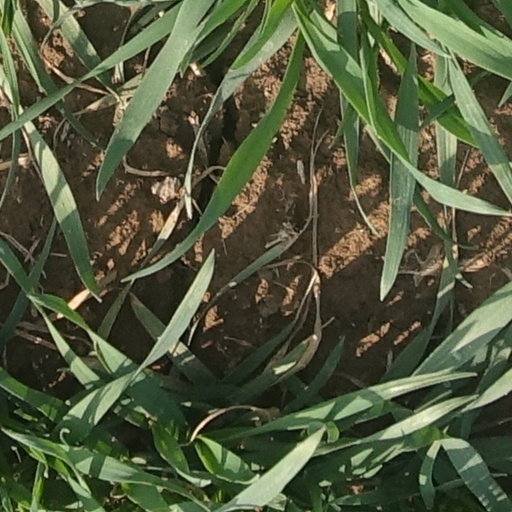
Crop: wheat